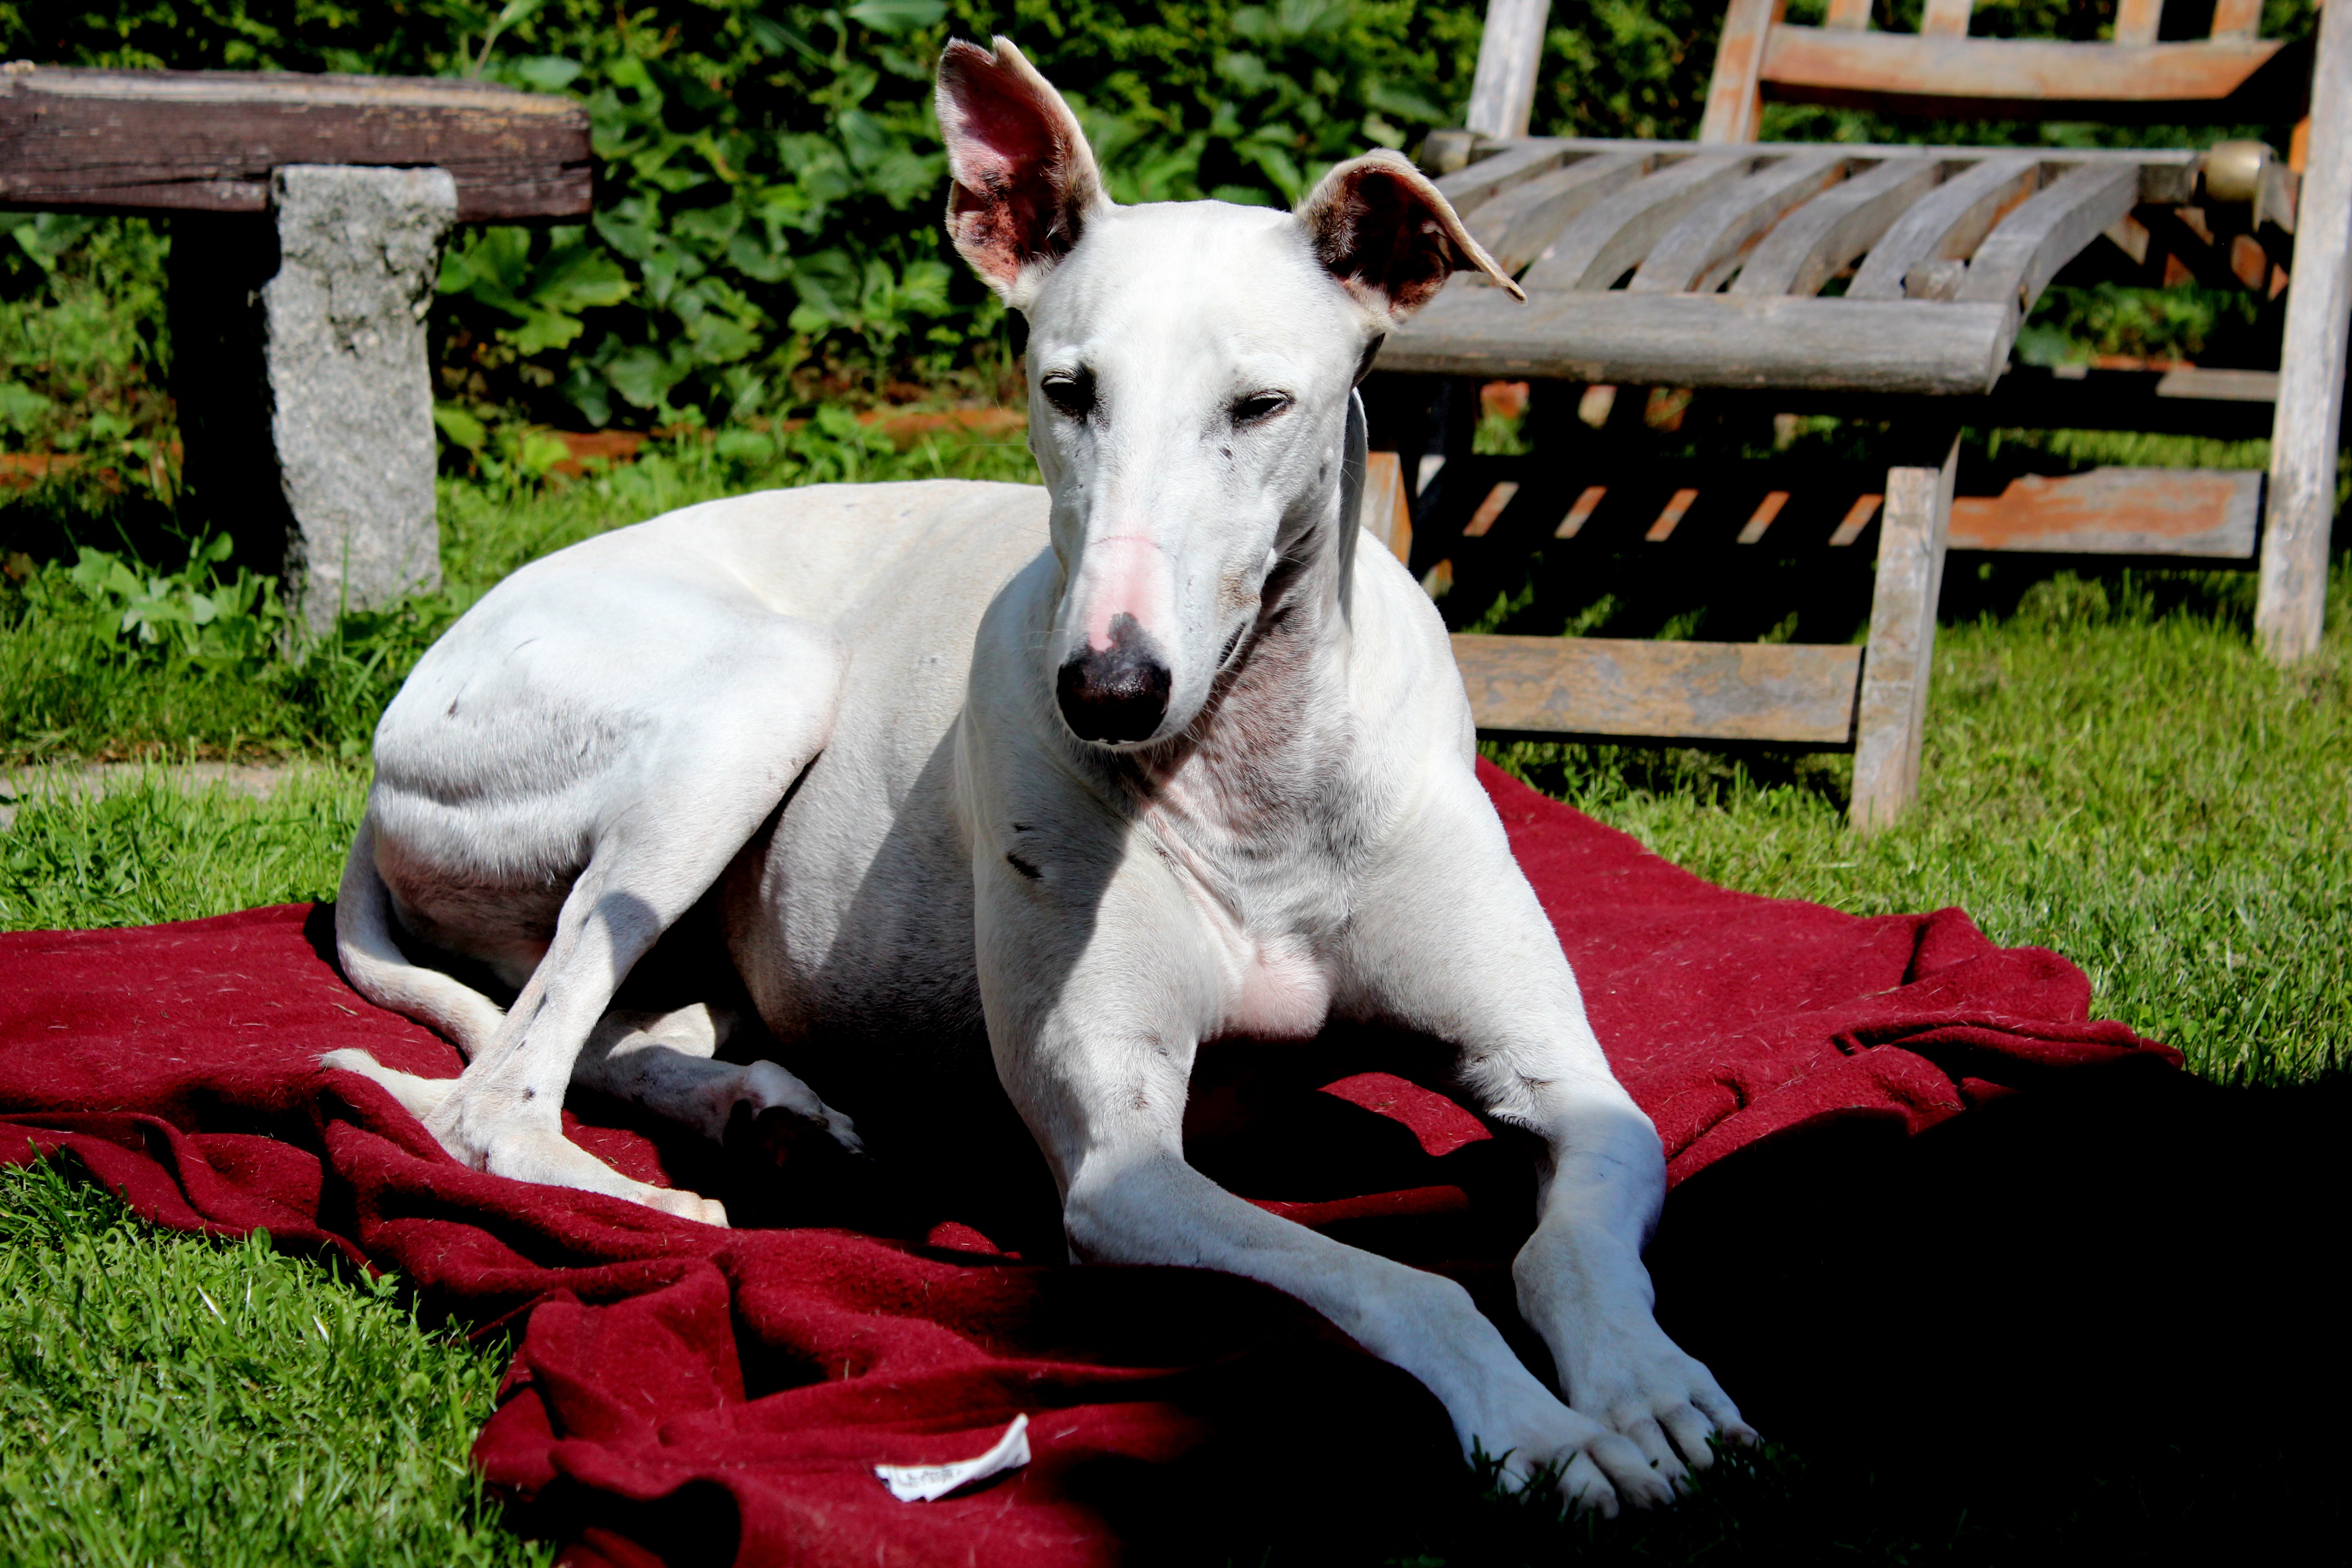
white, meadow, dog, pet, mammal, hound, sports, vertebrate, whippet, greyhound, terrier, quadruped, dog like mammal, animal sports, dog sports, italian greyhound, sighthound